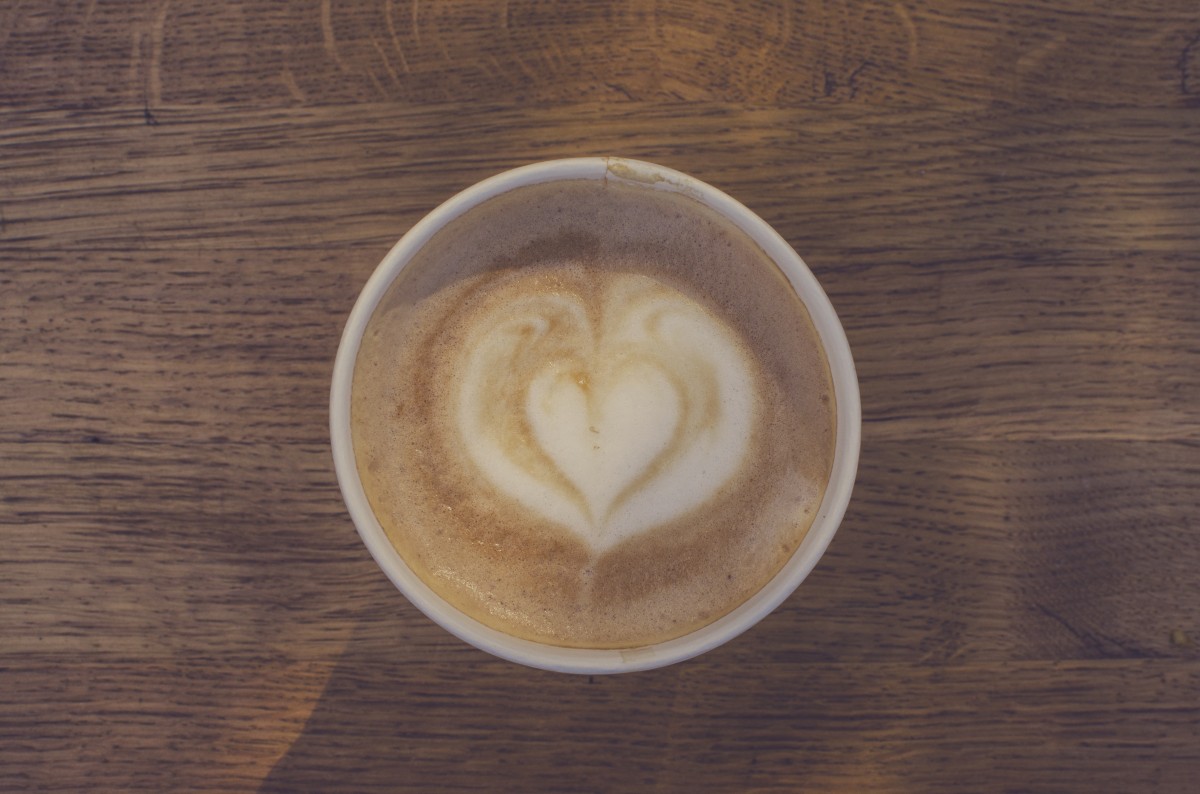
Tags: cappuccino, drink, coffee cup, caffeine, flavor, flat white, caf au lait, cortado